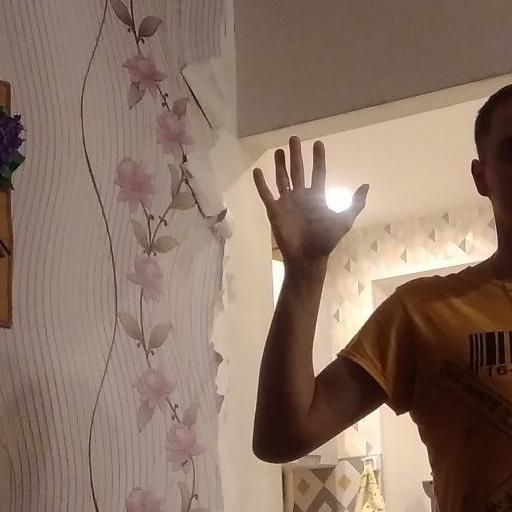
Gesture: palm